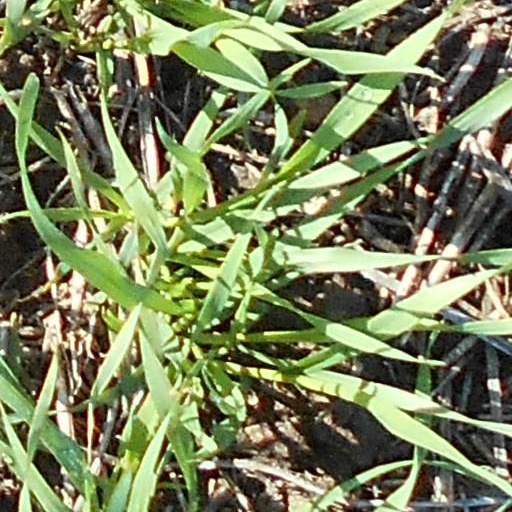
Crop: wheat